Glenda Farrell

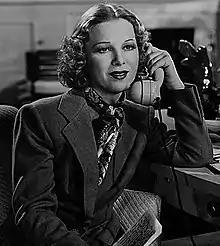

Farrell appeared in over 30 films in her first five years with Warner Bros., sometimes working on three pictures that were shooting at the same time and managed to transition from one role to another. She co-starred in the Academy-Award nominated films "I Am a Fugitive from a Chain Gang" (1932) with Paul Muni and "Lady for a Day" (1933) by director Frank Capra. She also appeared in films such as "Girl Missing" (1933), "Little Big Shot" (1935), the musical "Go into Your Dance" (1935) and the comedies "Nobody's Fool" (1936) and "High Tension" (1936).